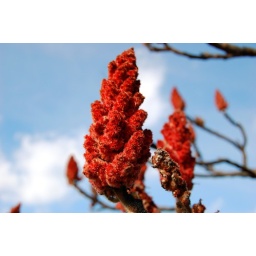
in German &amp;quot;Essigbaum&amp;quot;. The beautiful red florescence is a perfect photo motif. Especially against a blue sky.